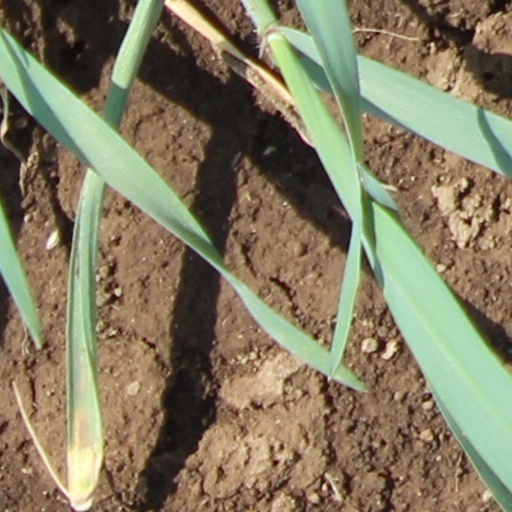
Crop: wheat